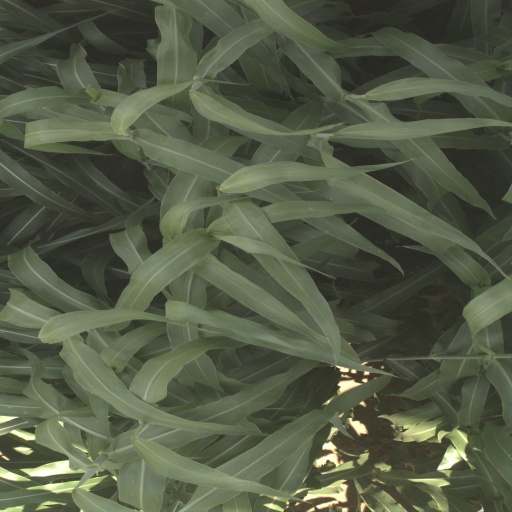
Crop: sorghum